South African Class 14C 4-8-2, 4th batch

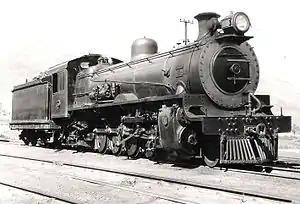
Class 14CM, fourth batch, possibly no. 2028, c. 1945

In 1922, the South African Railways placed the fourth and last batch of thirteen steam locomotives with a 4-8-2 Mountain type wheel arrangement in service to bring the total in the class to 73. All four batches had different maximum axle loadings. Through reboilerings, rebalancings and cylinder bushings during its service life, this single class eventually ended up as six distinct locomotive classes with two boiler types and a multitude of axle loading and boiler pressure configurations.